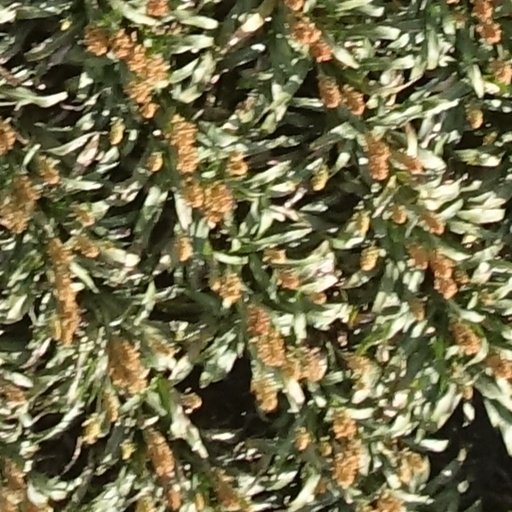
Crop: sorghum